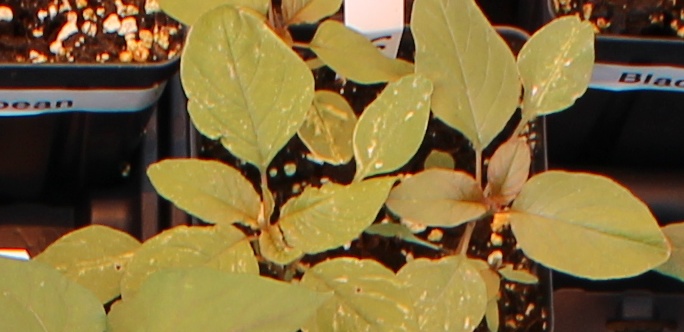
Label: Palmer Amaranth